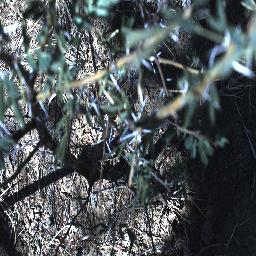
Label: prickly_acacia